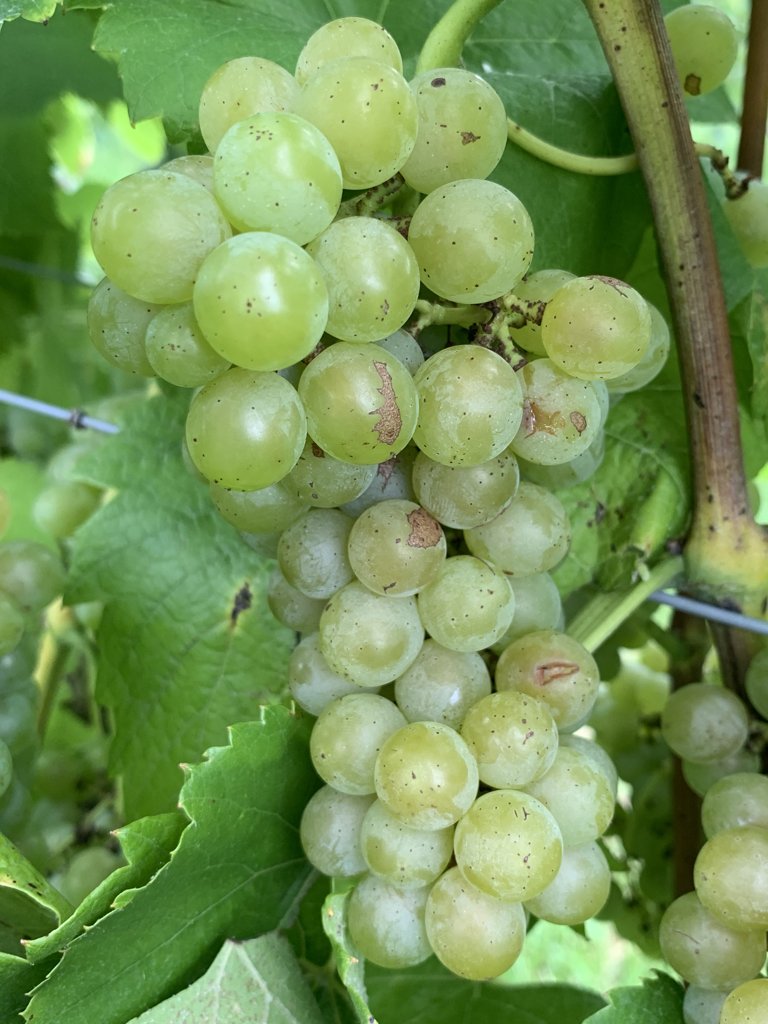
Berries visible: 56
Grape clusters: 3